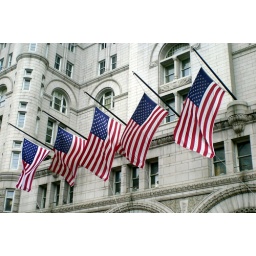
Flags flying at half-staff on the Old Post Office building in Washington, DC on September 11, 2009.